Thiruvananthpuram–Shalimar Express

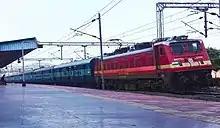
Shalimar–Thiruvananthpuram Superfast Express passing through Anakapalle railway station

The 22641 / 42 Thiruvananthapuram–Shalimar Superfast is a Superfast train belonging to Indian Railways southern zone that runs between (Kerala) and (West Bengal) in India.